Emu Bay Railway

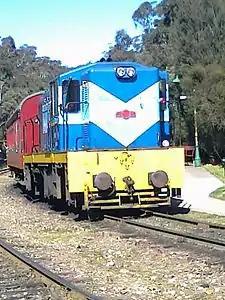
Preserved 1004 on the Zig Zag Railway in July 2011

The Emu Bay Railway operated steam locomotives built by British manufacturers. Notable were three Beyer, Peacock and Company built Garratts delivered in 1930, that were augmented in the 1950s by five Australian Standard Garratts purchased from the Queensland Railways and Tasmanian Government Railways.